Cabaret Balkan

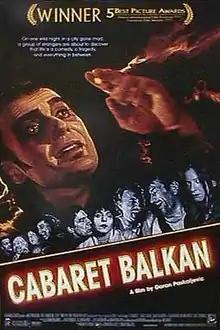
International poster

Cabaret Balkan is a 1998 Serbian film directed by Goran Paskaljević starring Miki Manojlović and Nebojša Glogovac. Its original Serbian language title is Буре барута ("Bure baruta") which means "Powder Keg". It was released in English speaking countries under the title of "Cabaret Balkan", with the official reason for the name change being that Kevin Costner had already registered a film project under the title "Powder Keg". The film received a number of distinctions, including a FIPRESCI award at the Venice Film Festival in 1998. It was based on a play by the same title by Dejan Dukovski. The film was selected as the Serbian entry for the Best Foreign Language Film at the 71st Academy Awards, but was not accepted as a nominee.